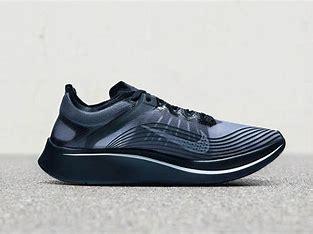
Brand: Nike
Model: Zoom Fly SP